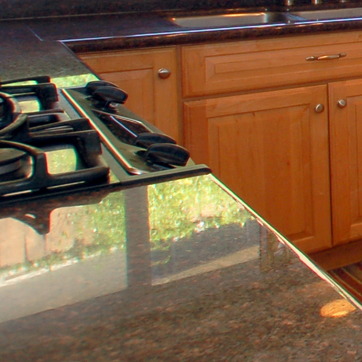
Material: polishedstone